Namur

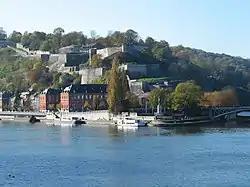
Namur, the Meuse, the Walloon Parliament and the citadel

In the 1640s, long after Namur became part of the Spanish Netherlands, its citadel was considerably strengthened. Louis XIV of France invaded in 1692, capturing the town and annexing it to France. His renowned military engineer Vauban rebuilt the citadel. French control was short-lived, as William III of Orange-Nassau captured Namur only three years later in 1695 during the War of the Grand Alliance. Under the Barrier Treaty of 1709, the Dutch gained the right to garrison Namur, although the subsequent Treaty of Utrecht of 1713 gave control of the formerly Spanish Netherlands to the Austrian House of Habsburg. Thus, although the Austrians ruled the town, the citadel was controlled by the Dutch. It was rebuilt again under their tenure.